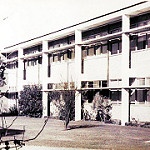
Scene: Outdoor